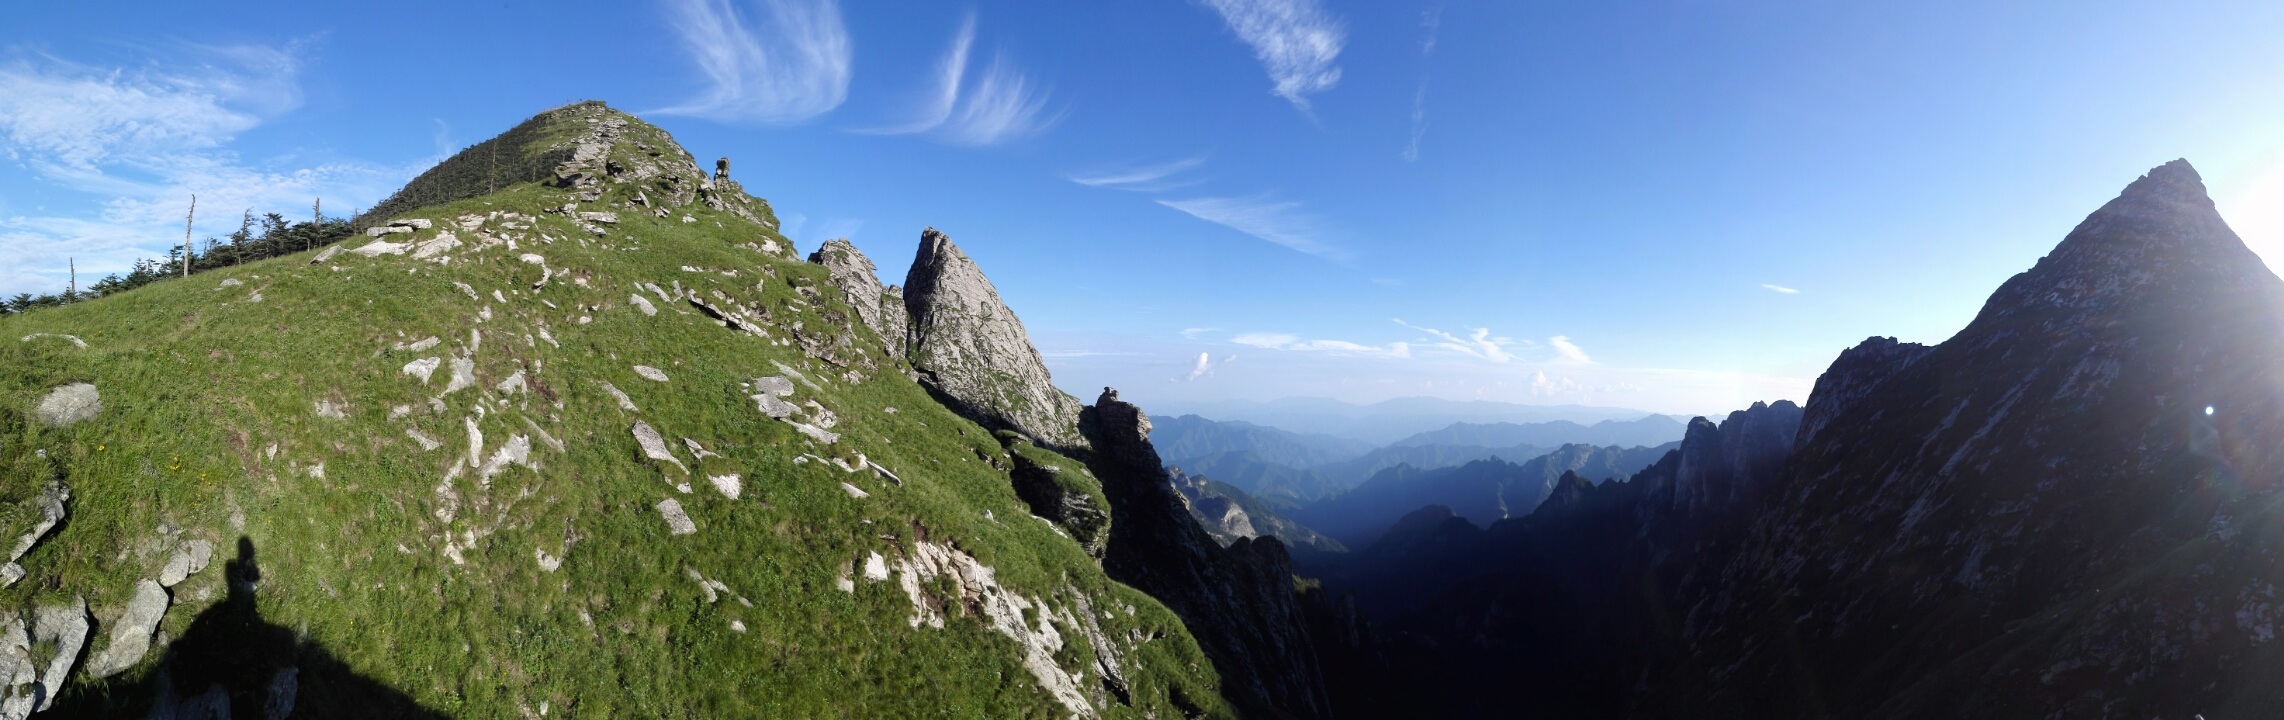
wilderness, mountain, adventure, valley, mountain range, alpine, extreme sport, terrain, ridge, summit, blue sky, alps, pavilion, plateau, through, white cloud, landform, on foot, xi an, mountain pass, alpine meadows, geographical feature, mountainous landforms, antler beam, large temple, qinling, addition the watershed